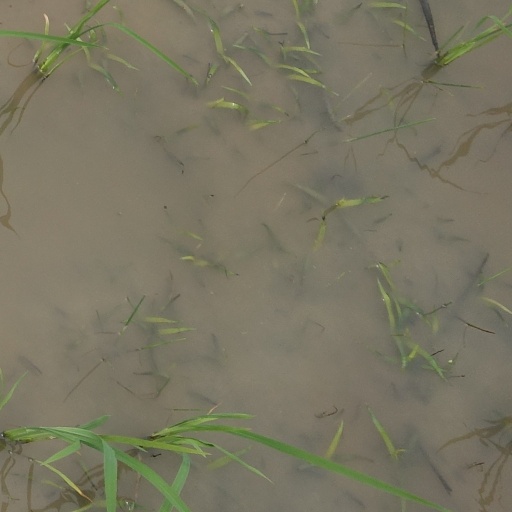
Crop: rice